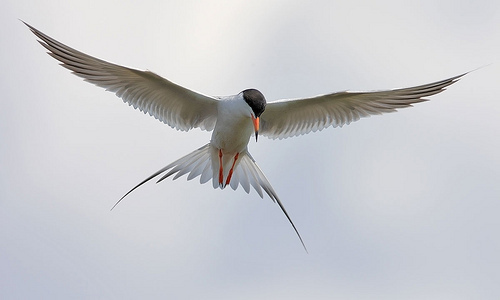
this bird is white with a black head and an orange beak.
this is a white bird with a black head and an orange beak.
this bird has a white belly and breast with a black crown and long hooked bill.
this is a white bird with grey wings, a black head and a pointy orange beak.
bird has a long flat black orange beak head is black the rest of the bird is white except the larsus and feet they are orange.
this bird is white with grey and has a long, pointy beak.
a white bird with grey wings, a black head and orange beak.
a white bird with a black head and orange legs and beak.
this bird has large wings, a wide tail, black fur on its head, a long orange beak with a black tip, and pink feet.
this bird is white with black and has a long, pointy beak.
Species: Forsters Tern